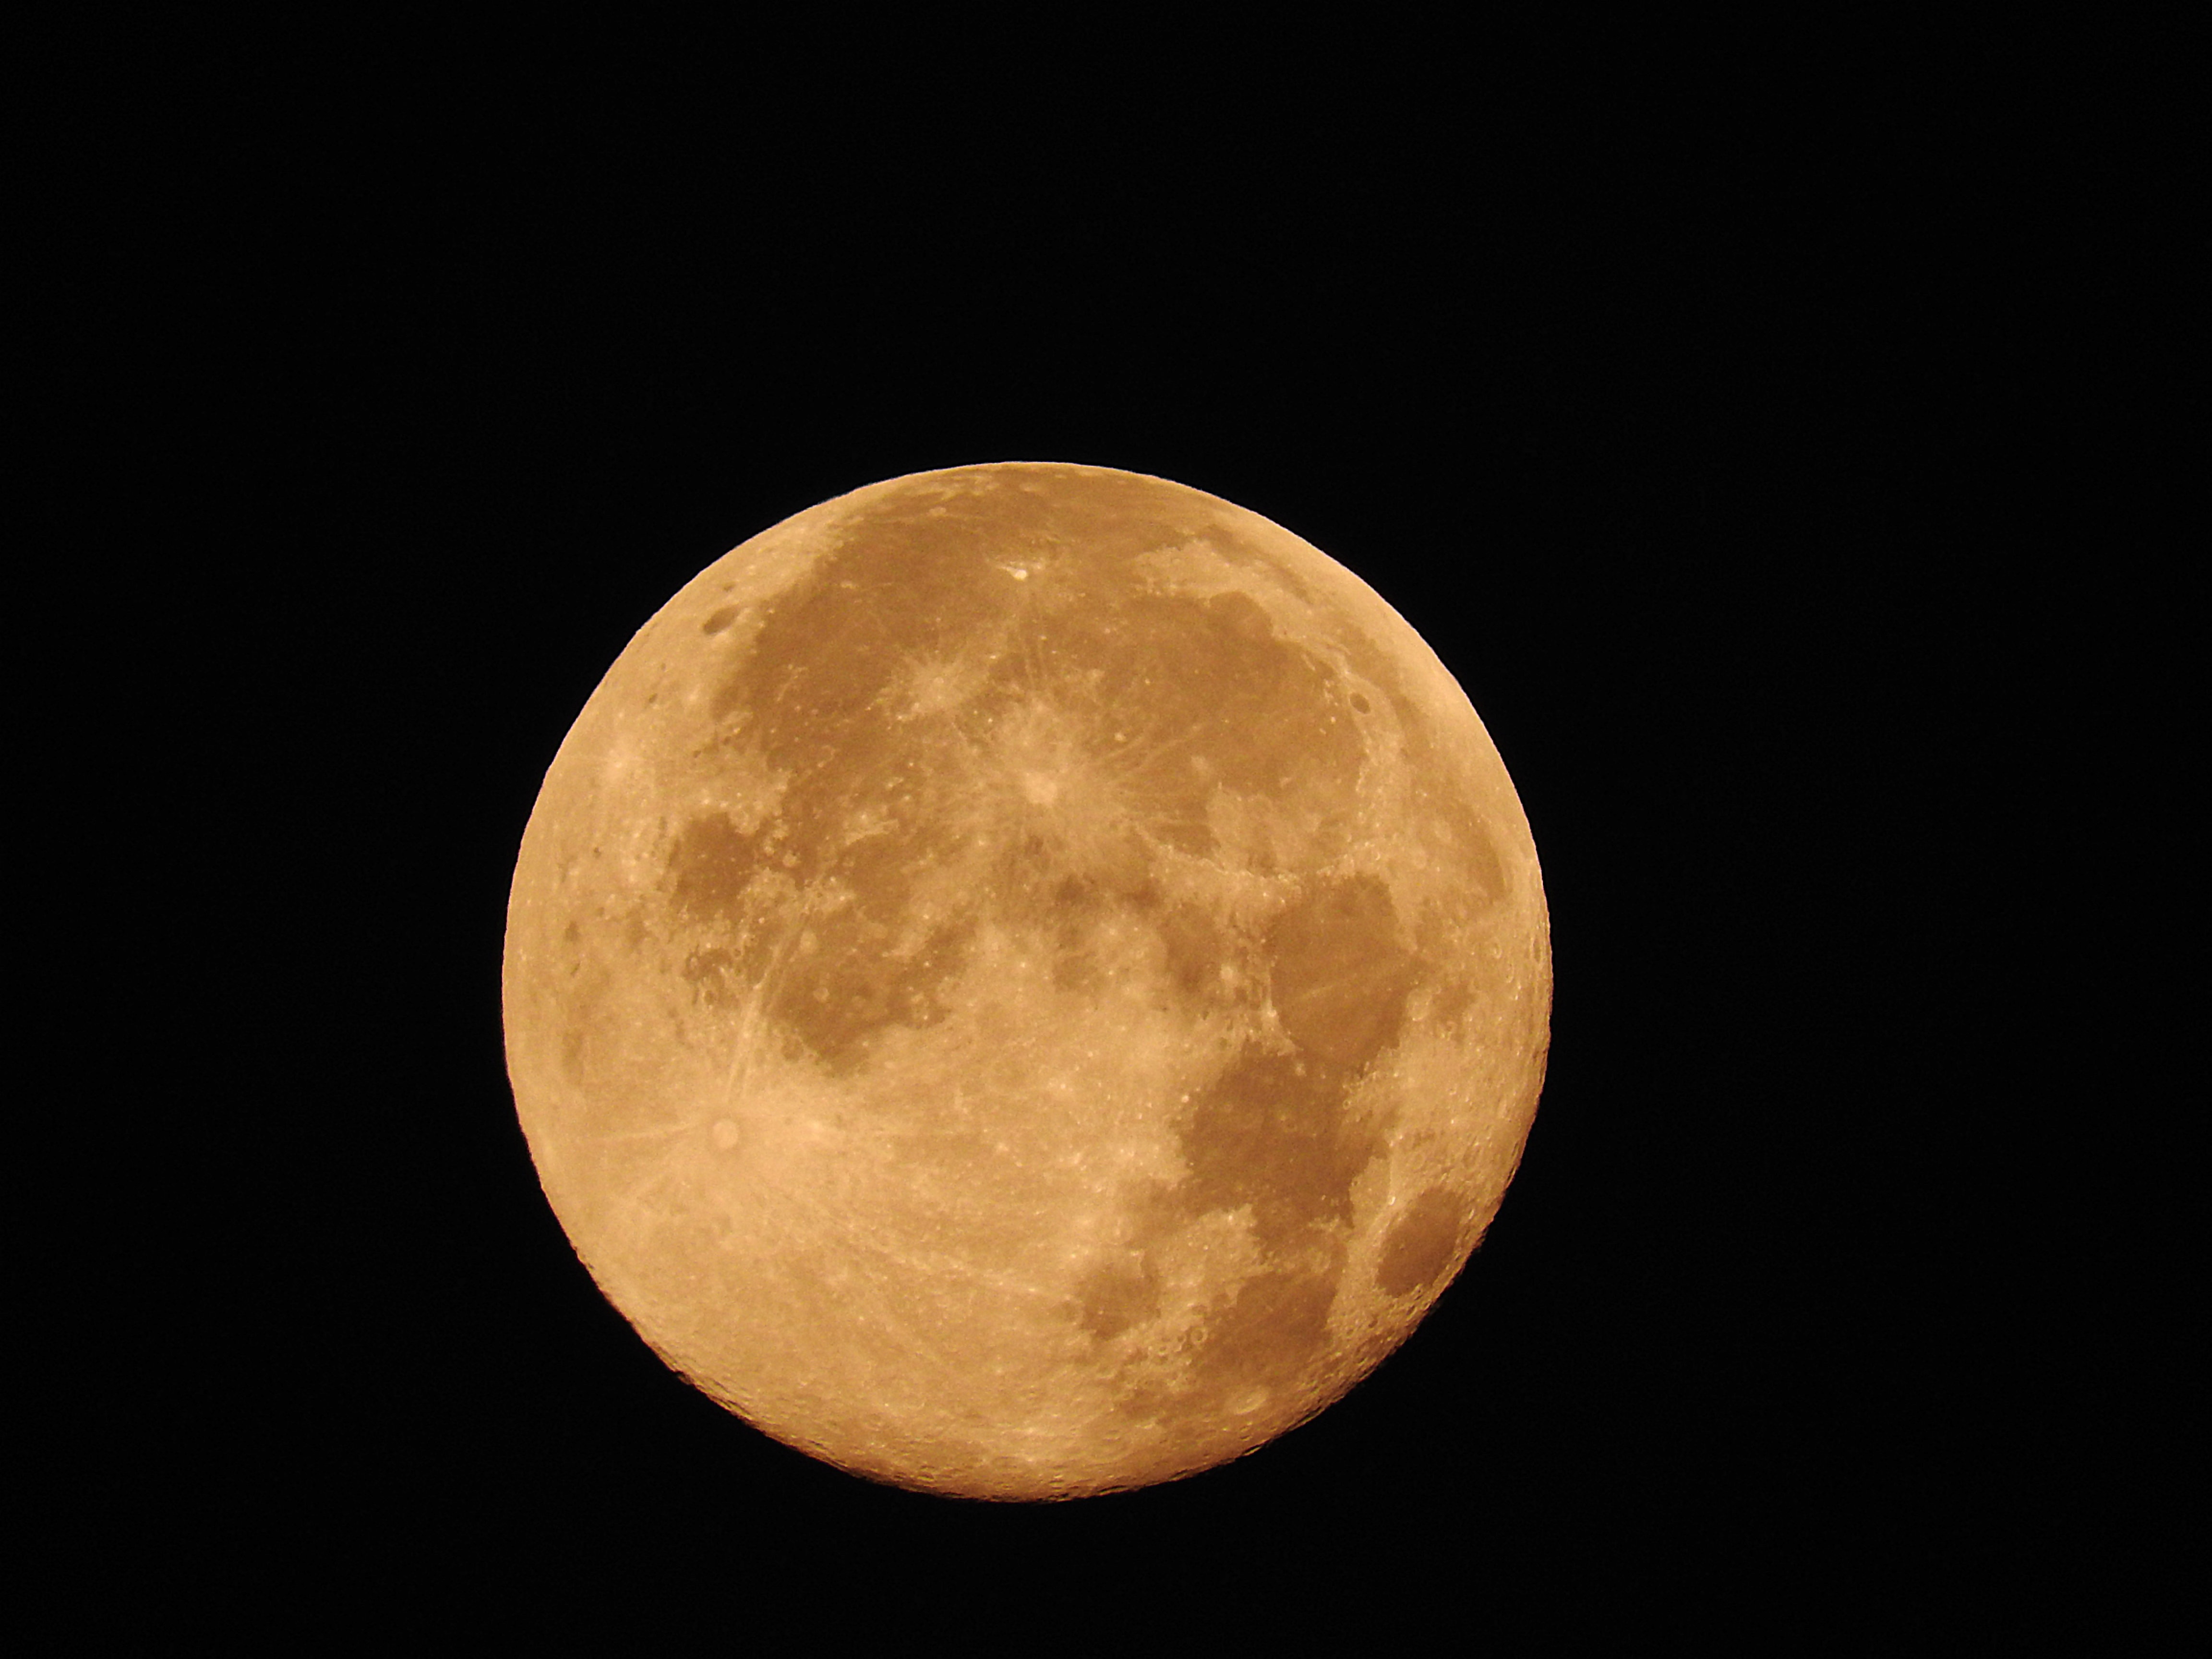
atmosphere, close, moon, full moon, circle, astronomy, astronomical object, celestial event